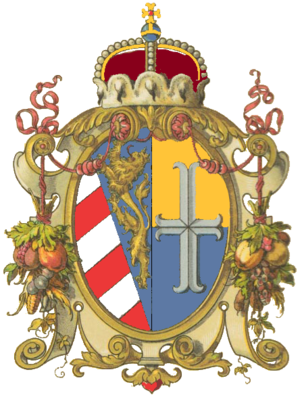
Le Cercle d'Autriche est un cercle du Saint-Empire romain germanique.
Les royaumes et pays représentés au Conseil d'Empire, ou au Reichsrat était, de 1867 à 1918, la désignation officielle de l'ensemble formé par les territoires au nord et à l'ouest de la monarchie austro-hongroise. Il comprenait ces terres de l'ancien empire d'Autriche ayant fait partie de la Confédération germanique, c'est-à-dire les territoires héréditaires des Habsbourg et les pays de la couronne de Bohême, ainsi que le royaume de Galicie et de Lodomérie, la Bucovine et le royaume de Dalmatie. Le nom courant, aussi parmi les juristes et les fonctionnaires, était Cisleithanie, contrairement à la Transleithanie, la partie hongroise.
Le comté princier de Gorizia et Gradisca est un ancien comté appartenant à la monarchie de Habsbourg. Faisant partie du Littoral autrichien, il était localisé au niveau de la frontière actuelle séparant l'Italie et la Slovénie, s'étendant de la côte Adriatique jusqu'aux Alpes orientales. L'origine de son nom provenait de ces deux principaux centres urbains qu'étaient Gorizia et Gradisca d'Isonzo.